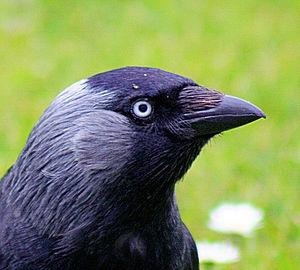
Le Choucas des tours, aussi appelé corbeau choucas, choucas ou corneille des clochers, est une espèce d'oiseaux de la famille des corvidés.